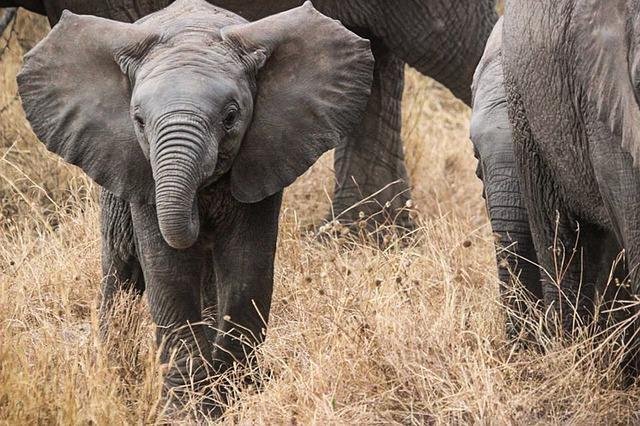
elephant